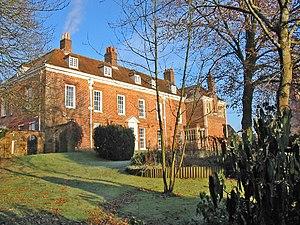
Lyndhurst est un village anglais situé dans le district de New Forest et le comté de Hampshire.